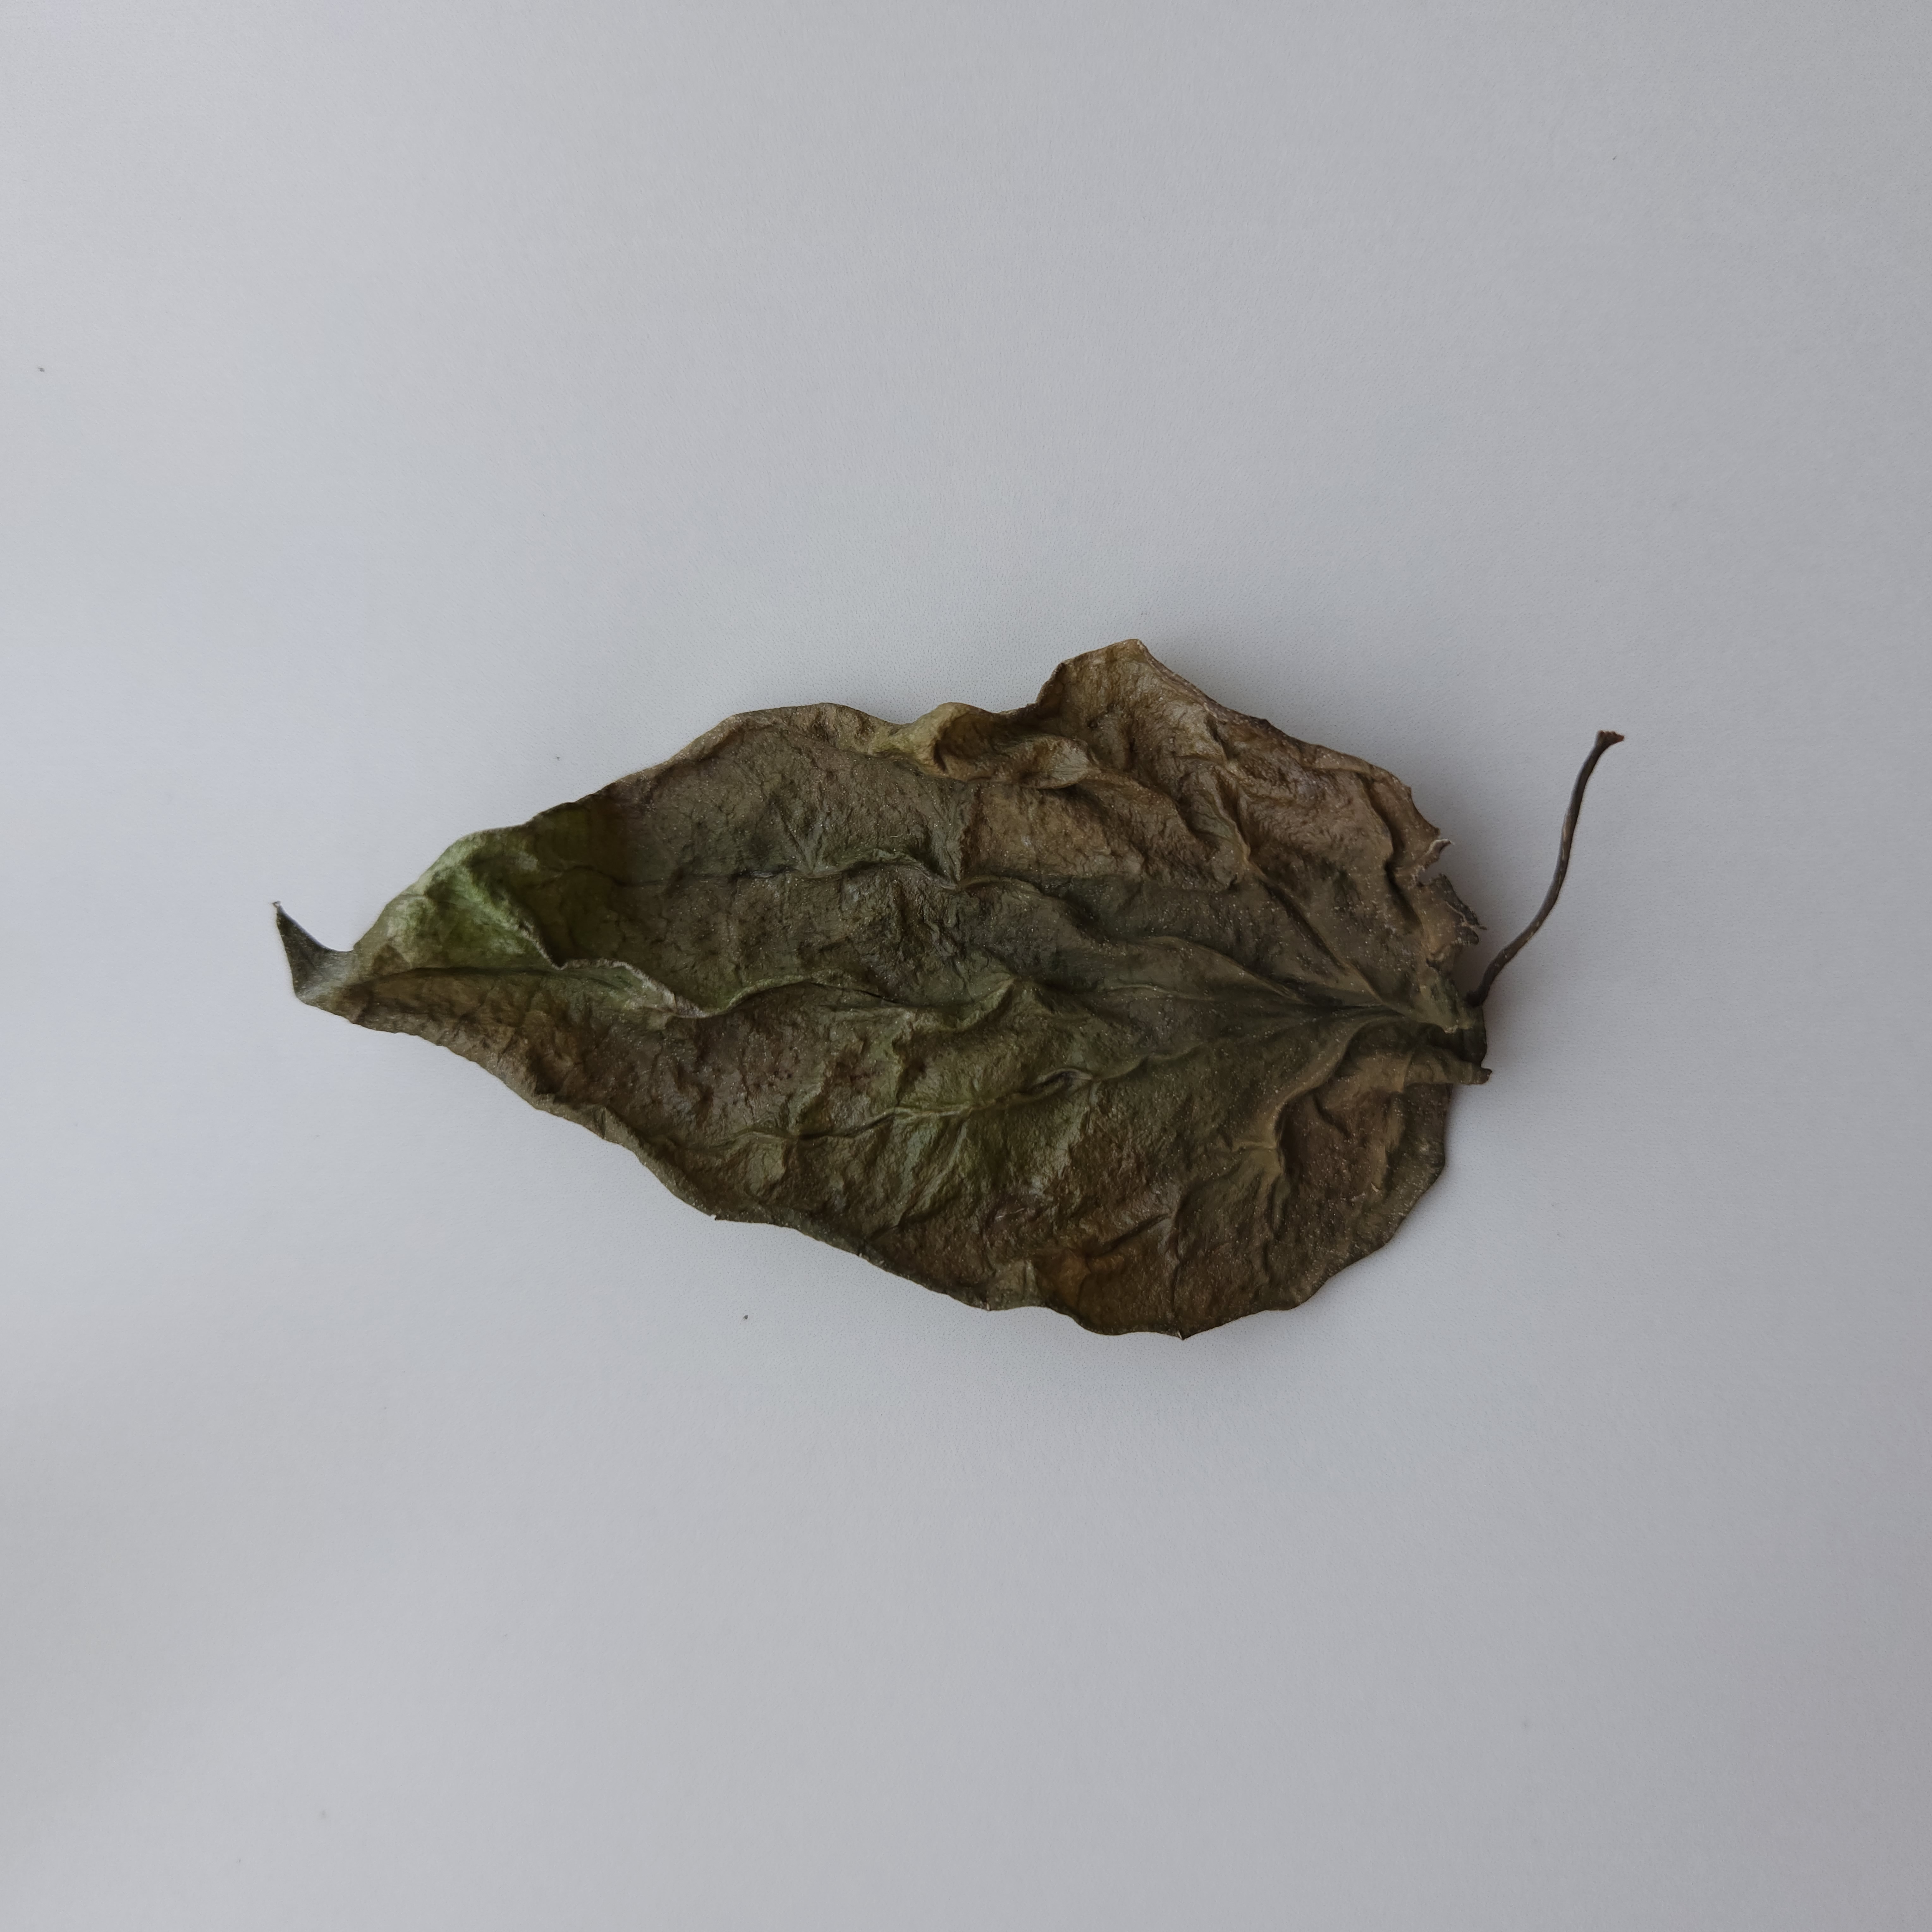
Label: Dried